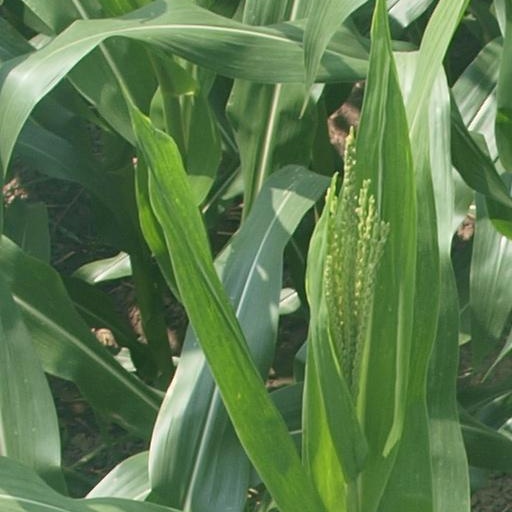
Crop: maize; corn